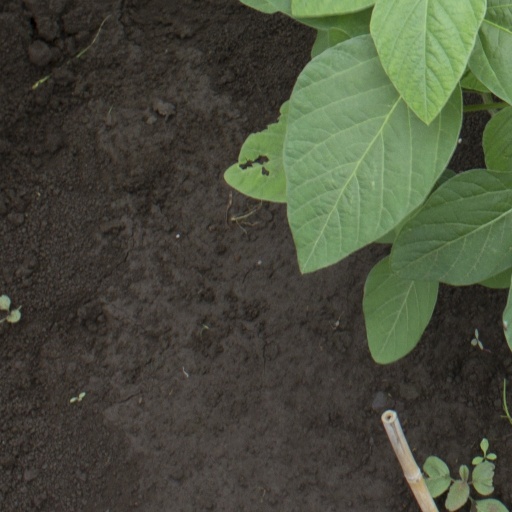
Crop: soybean